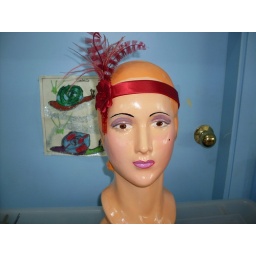
red flower and beading and feathers on a headband in 1920's style